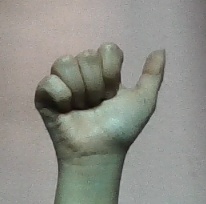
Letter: dhad